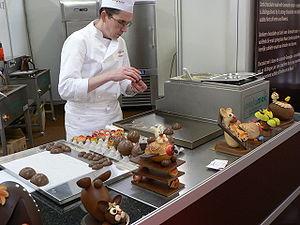
Une chocolaterie désigne, depuis le XIXᵉ siècle, une fabrique de chocolats. Le terme est aussi plus récemment employé pour désigner un magasin spécialisé dans la vente de chocolats.